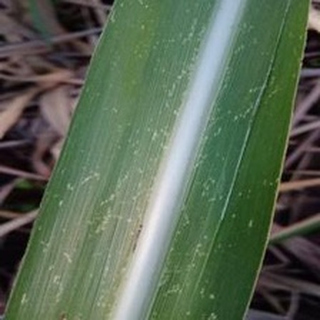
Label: sugarcane_mosaic